Aging of wine

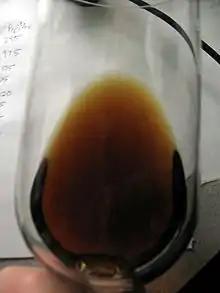
An aged Malmsey Madeira shows the color change that white wines go through as they age.

As a wine starts to mature, its bouquet will become more developed and multi-layered. While a taster may be able to pick out a few fruit notes in a young wine, a more complex wine will have several distinct fruit, floral, earthy, mineral and oak derived notes. The lingering finish of a wine will lengthen. Eventually the wine will reach a point of maturity, when it is said to be at its "peak". This is the point when the wine has the maximum amount of complexity, most pleasing mouthfeel and softening of tannins and has not yet started to decay. When this point will occur is not yet predictable and can vary from bottle to bottle. If a wine is aged for too long, it will start to descend into decrepitude where the fruit tastes hollow and weak while the wine's acidity becomes dominant.